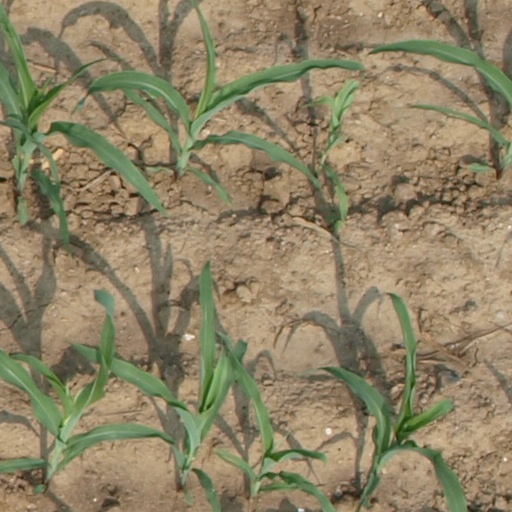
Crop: maize; corn